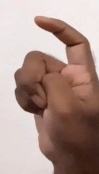
ASL sign: X